Question: Please indicate a possible affordance area of the chair that can be used for sitting
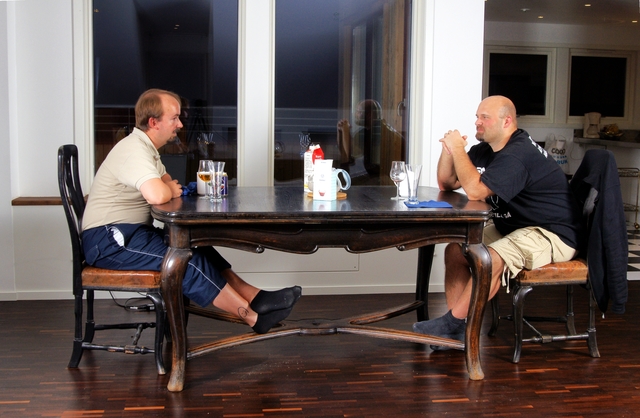
Answer: [476.5, 236, 589.5, 274]